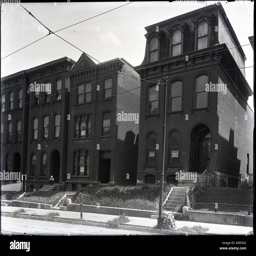
residential buildings with signs on an unidentified street